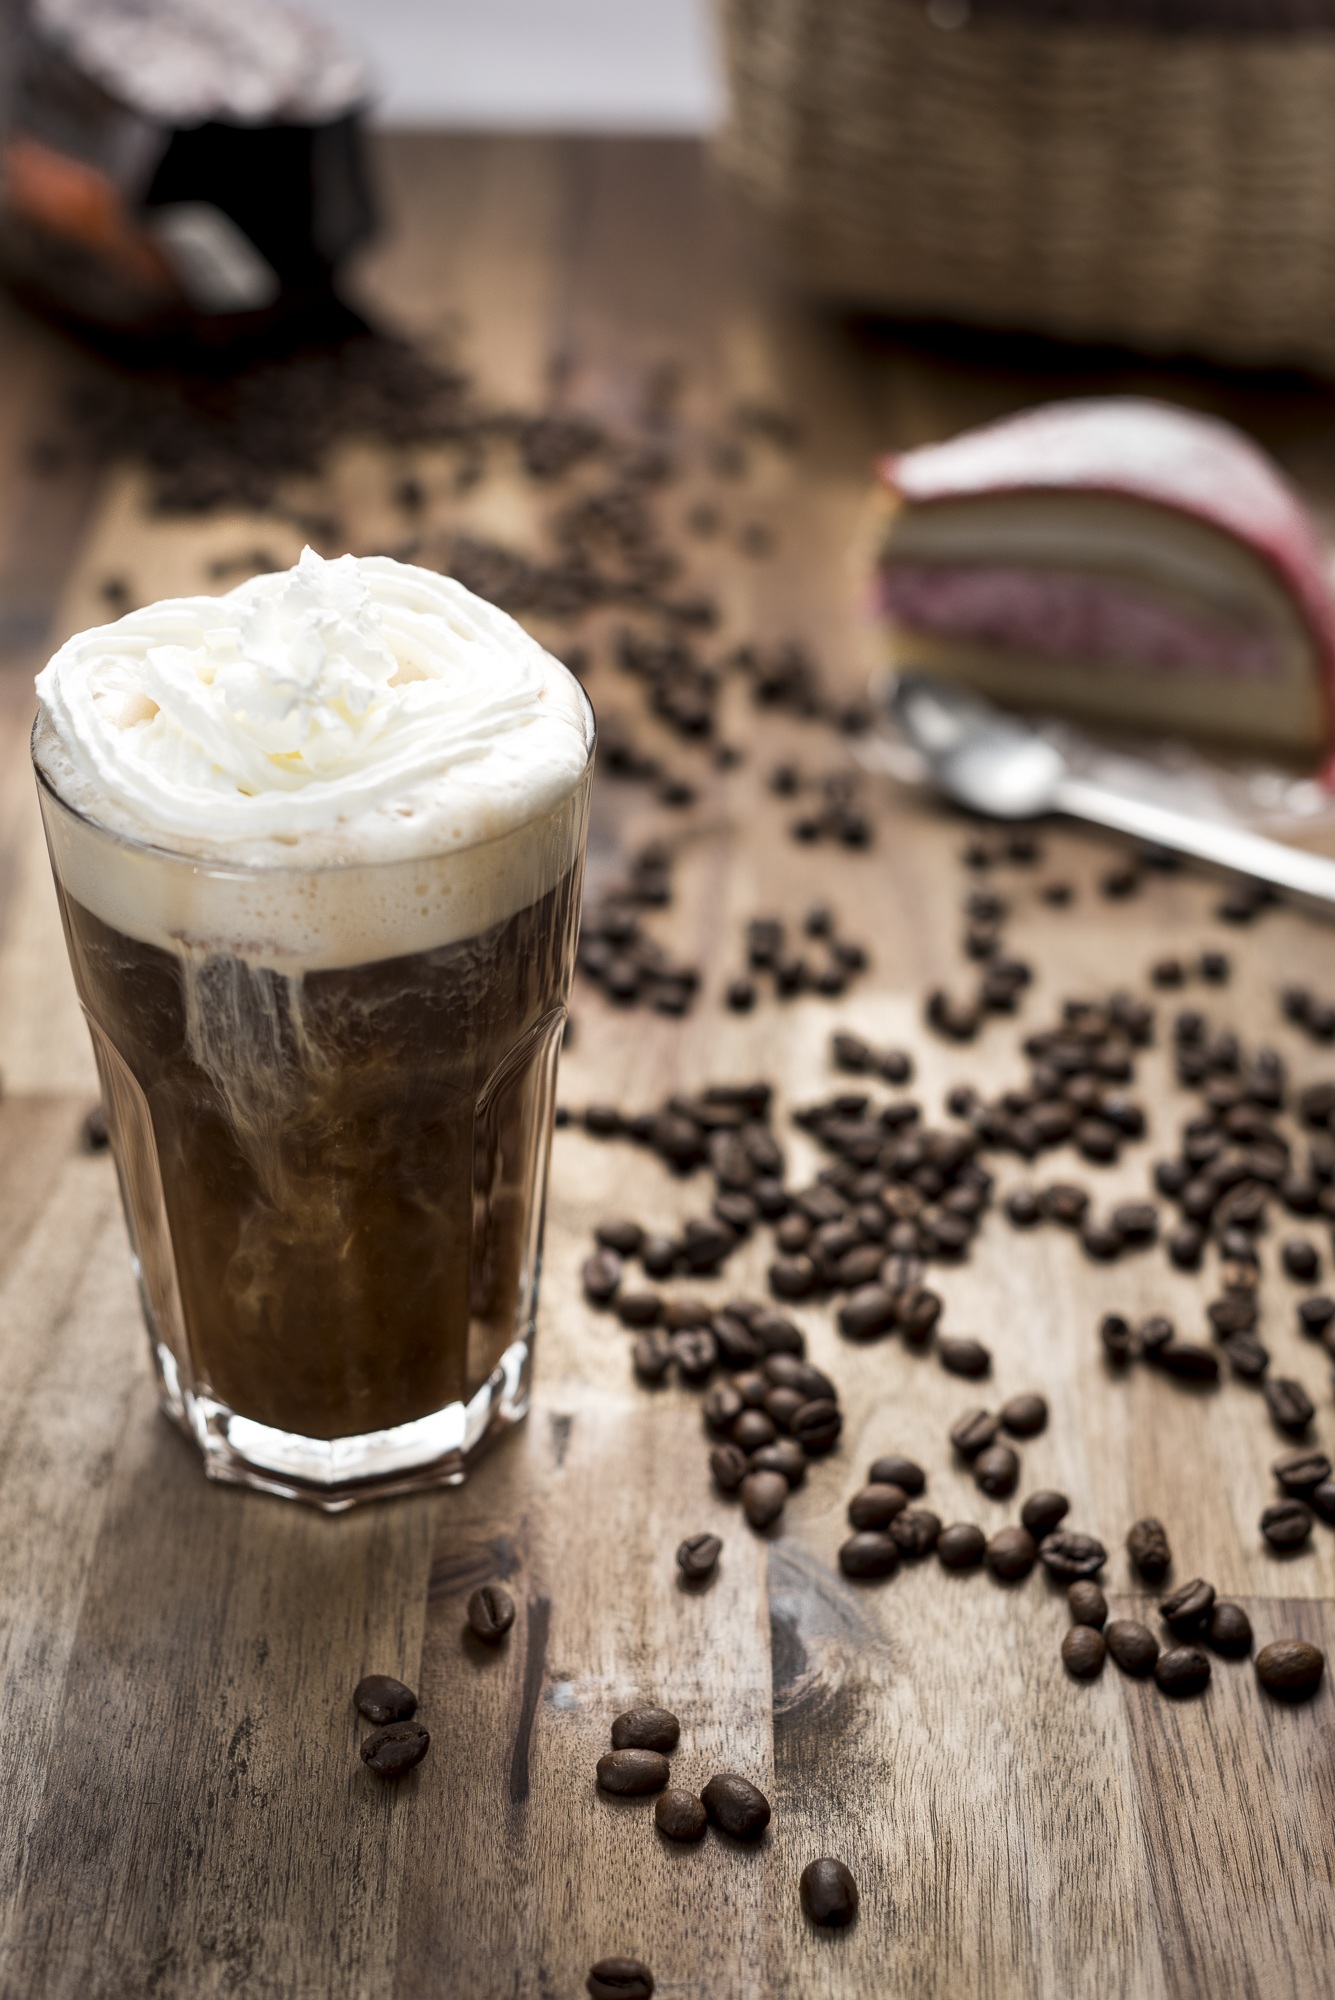
coffee, food, drink, coffee cup, beans, benefit from, flavor